Néstor Kirchner

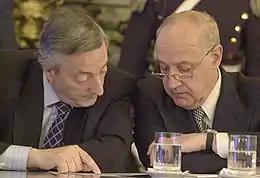
Kirchner and Roberto Lavagna, Minister of Economy during most of his presidency

Kirchner took office as president of Argentina on 25 May 2003. Contrary to tradition, the ceremony was held at the Palace of the Argentine National Congress rather than Casa Rosada. He announced that he would spearhead change on many issues, from politics to culture. The ceremony was attended by the provincial governors, Supreme Court president Julio Nazareno, the heads of the armed forces, and Cuban leader Fidel Castro. Raúl Alfonsín was the only former president in attendance. Kirchner walked to the Casa Rosada along Avenida de Mayo, breaking with protocol to get close to the people, and was accidentally hit in the head with a camera.